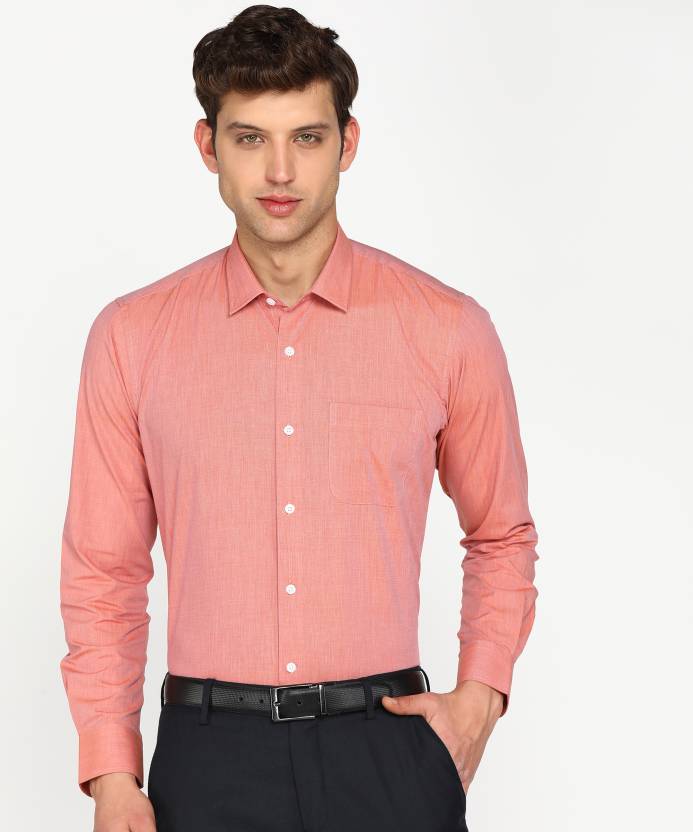
Product: Men Regular Fit Solid Formal Shirt
Price: ₹839
Colors: Orange
Pattern: Solid